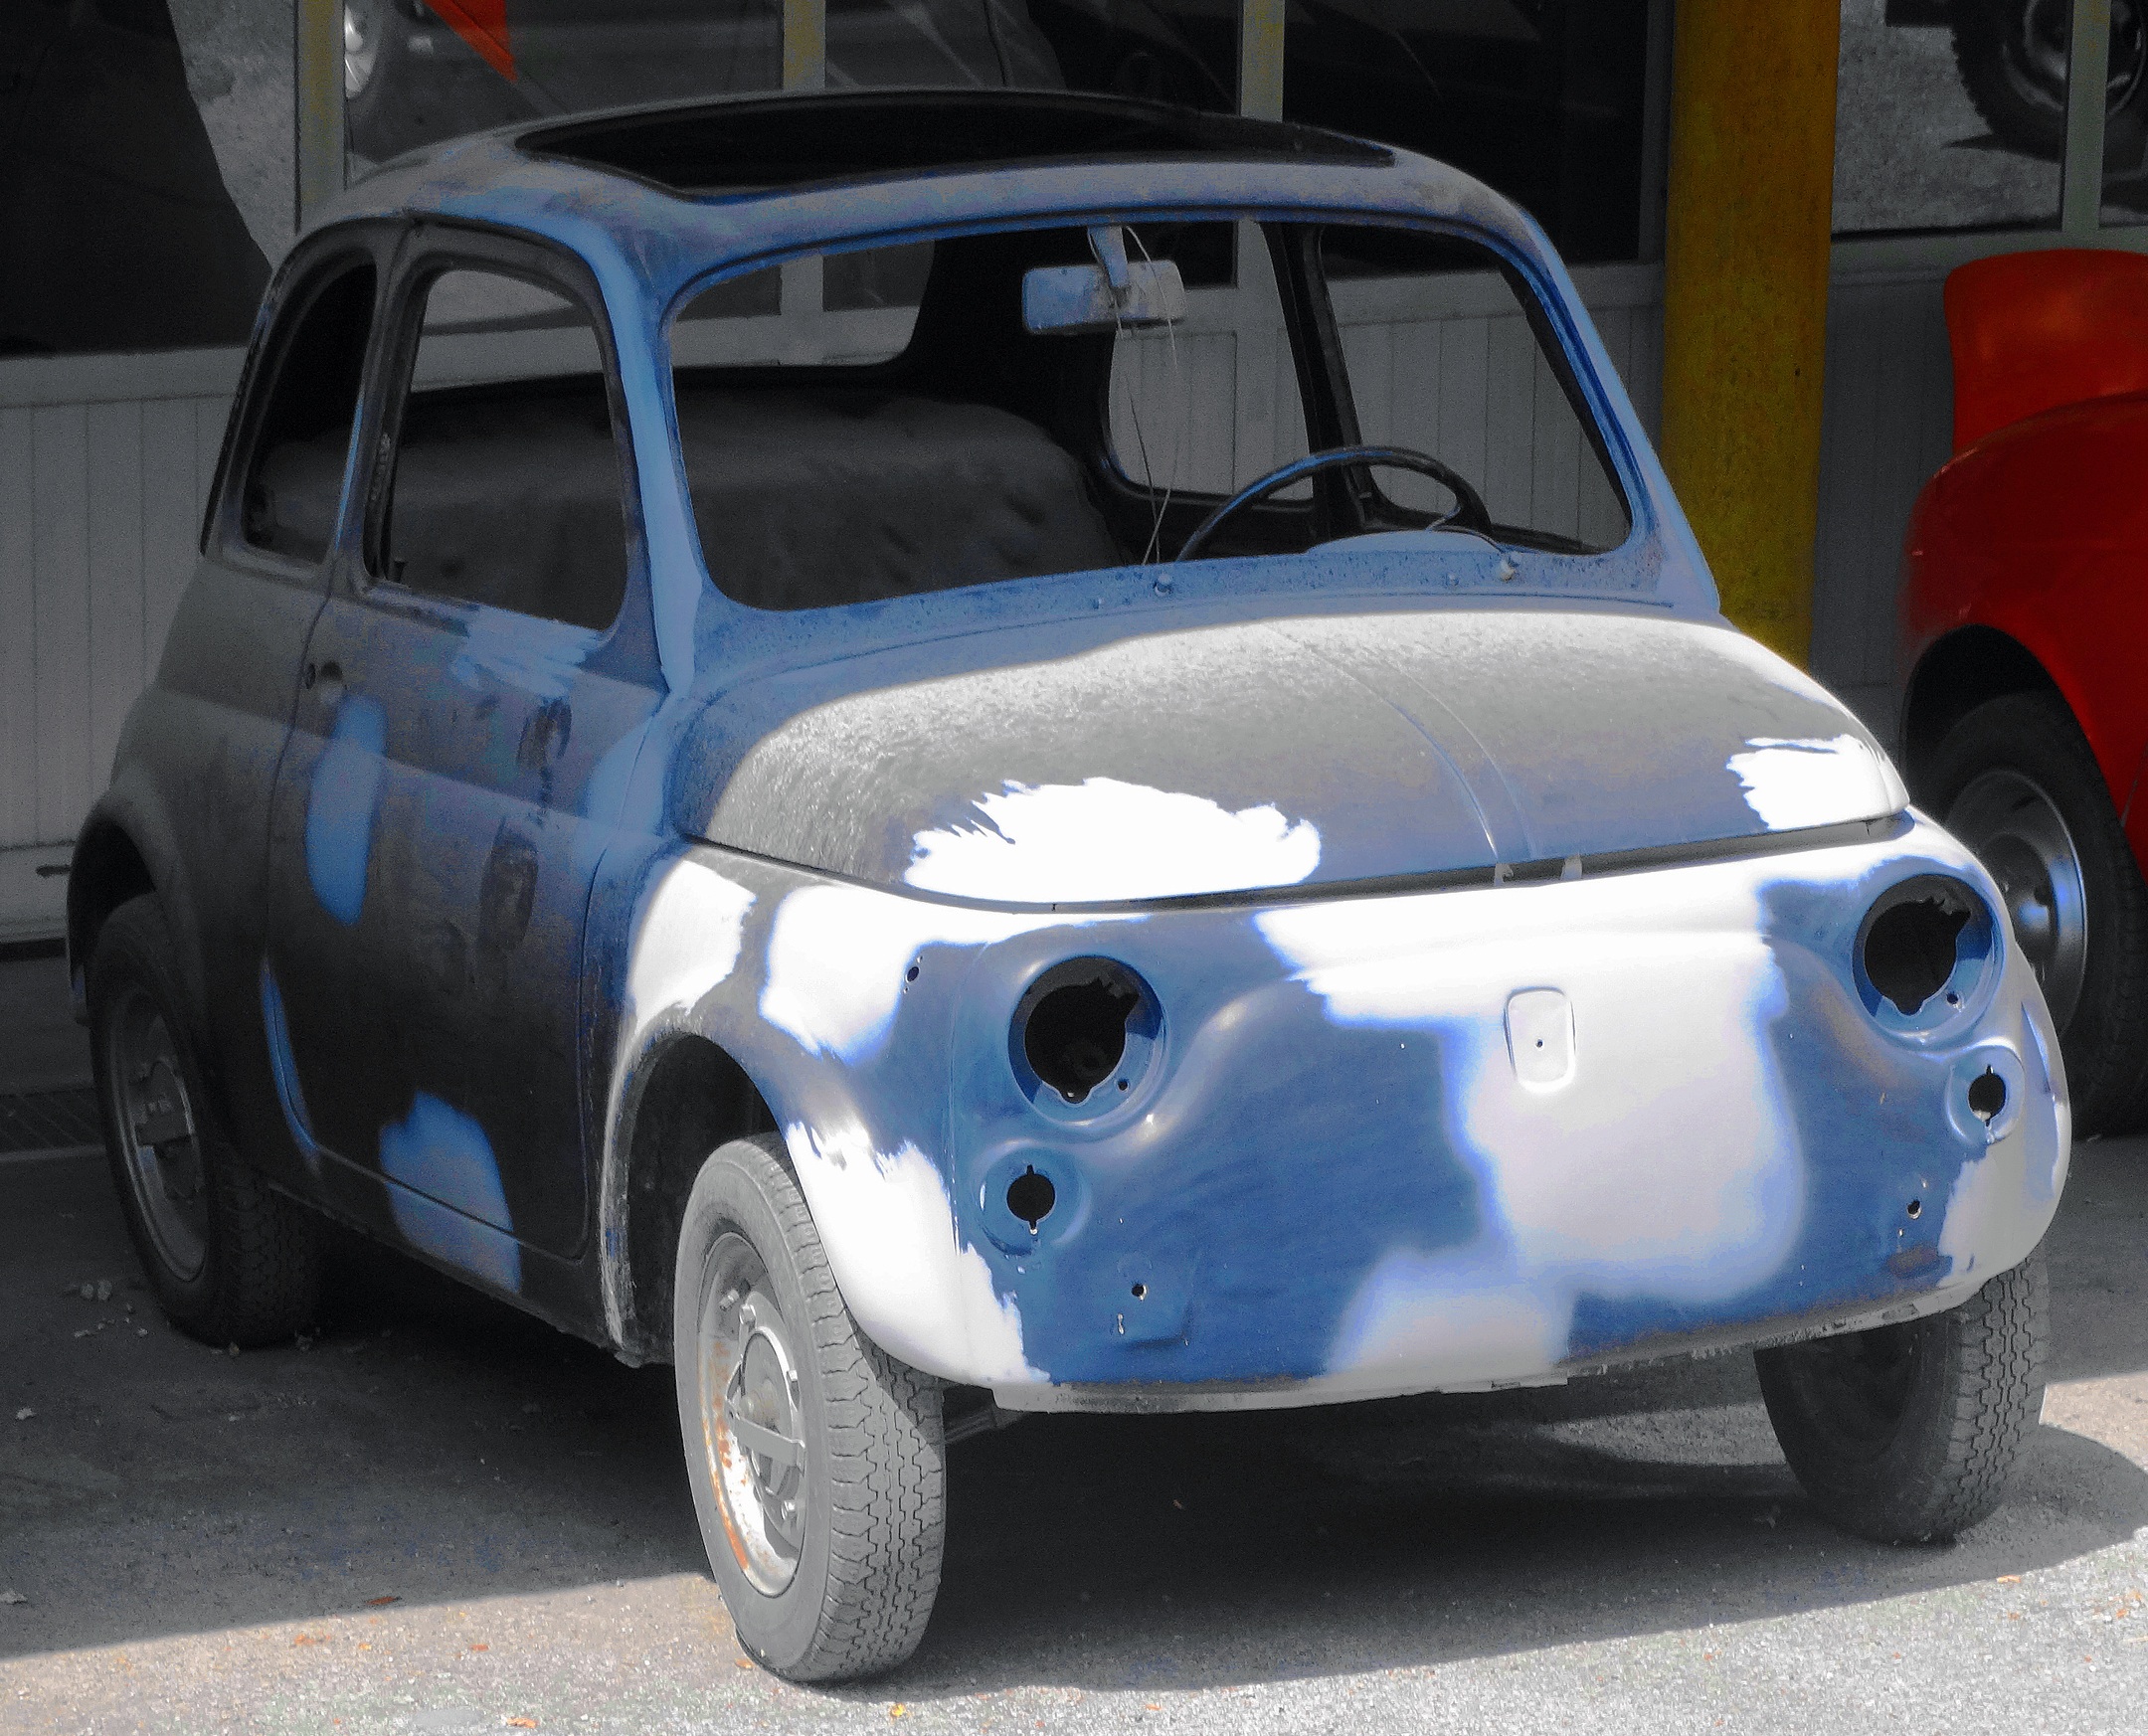
car, vehicle, small, fiat 500, fiat, polished, antique car, city car, cinquecento, land vehicle, automobile make, fiat 600, zastava 750